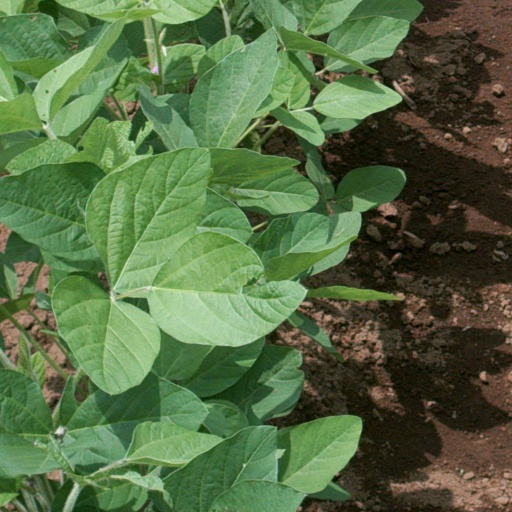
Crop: soybean